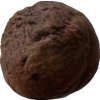
Label: peach